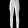
Label: Trouser